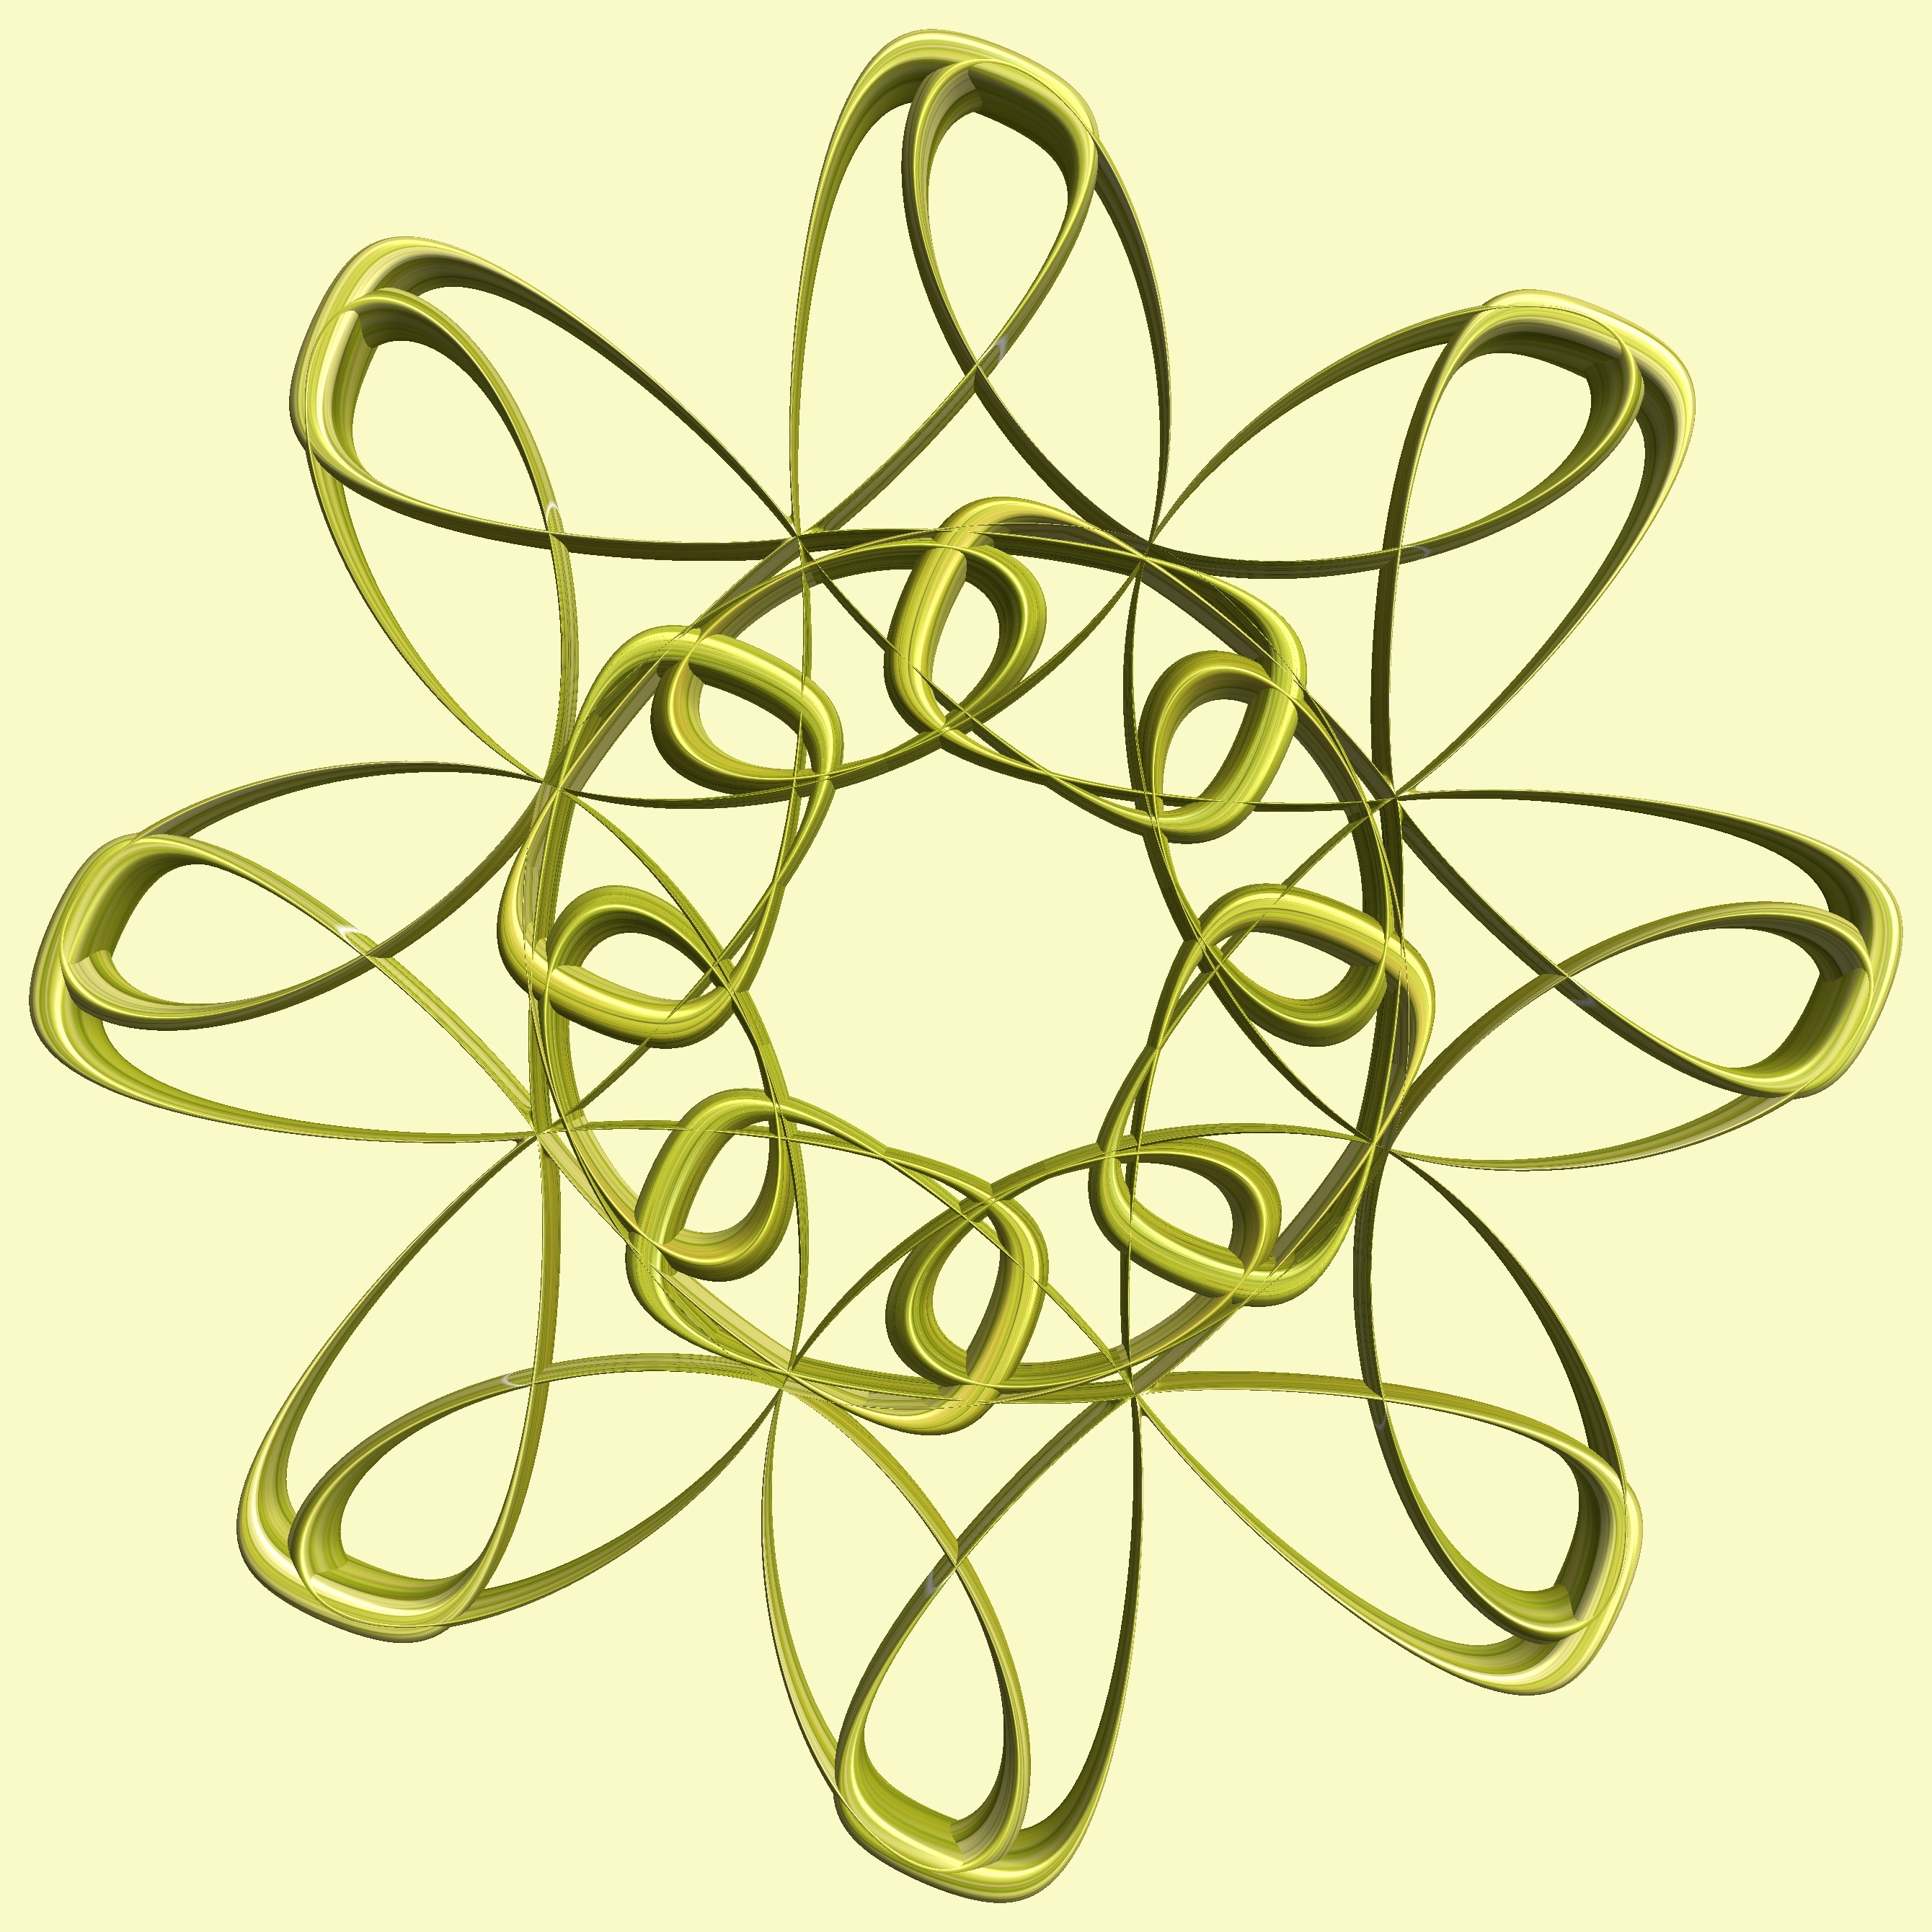
structure, texture, pattern, line, symbol, circle, font, figure, illustration, design, symmetry, 3d, graphic, shape, torus, mathematica, cg, parametricplot3d, code, program, algorithm, abstruct, mapping